Cille Choirill

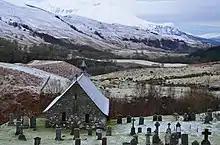
Cille Choirill and churchyard

Cille Choirill is a 15th-century Roman Catholic church situated in Glen Spean in Lochaber, Scotland. Dedicated to St Caireall mac Curnain of what is now County Galway, (also called "Cyril"), it was possibly built by Cameron of Lochiel.